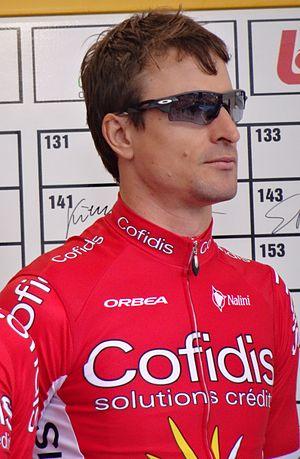
Reportage réalisé le dimanche 1er mars à l'occasion du départ et de l'arrivée de Kuurne-Bruxelles-Kuurne 2015 à Kuurne, Belgique.
Dominique Rollin, né le 29 octobre 1982 à Boucherville au Canada, est un coureur cycliste canadien. Il est passé professionnel en 2001 dans l'équipe Sympatico-Jet Fuel Coffee.